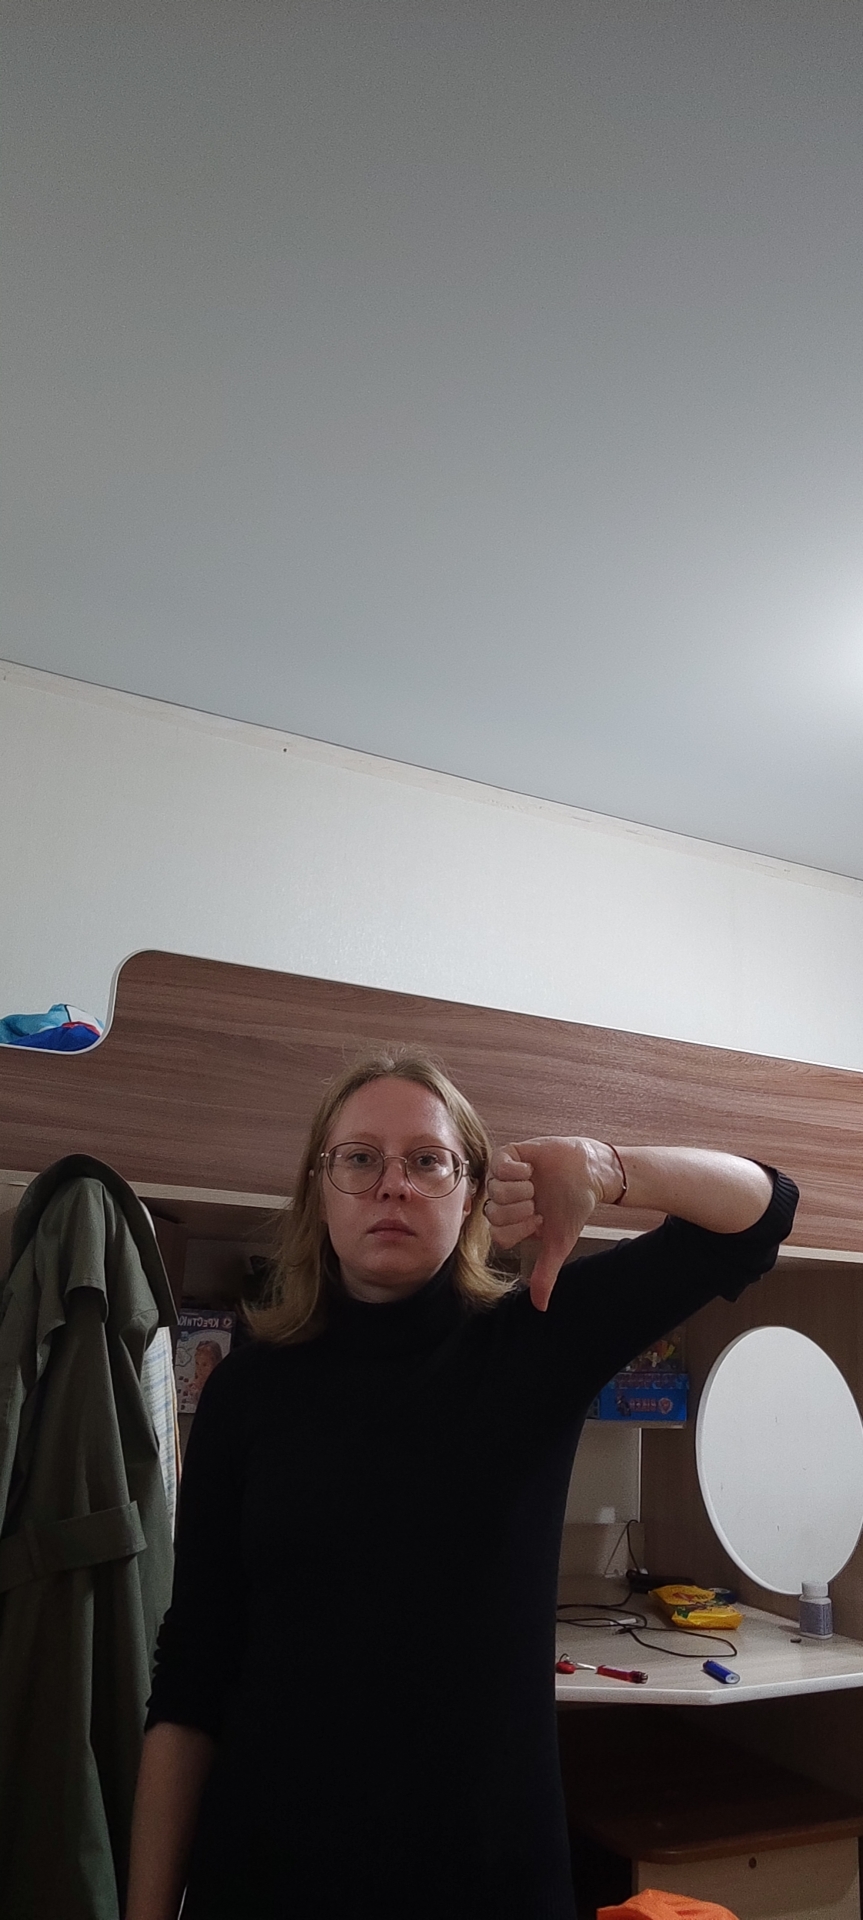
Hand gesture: dislike